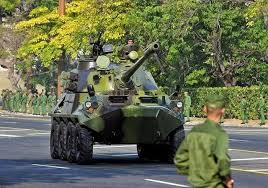
Label: BTR